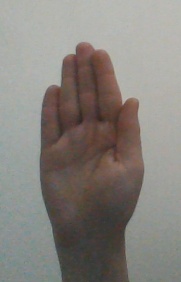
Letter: seen